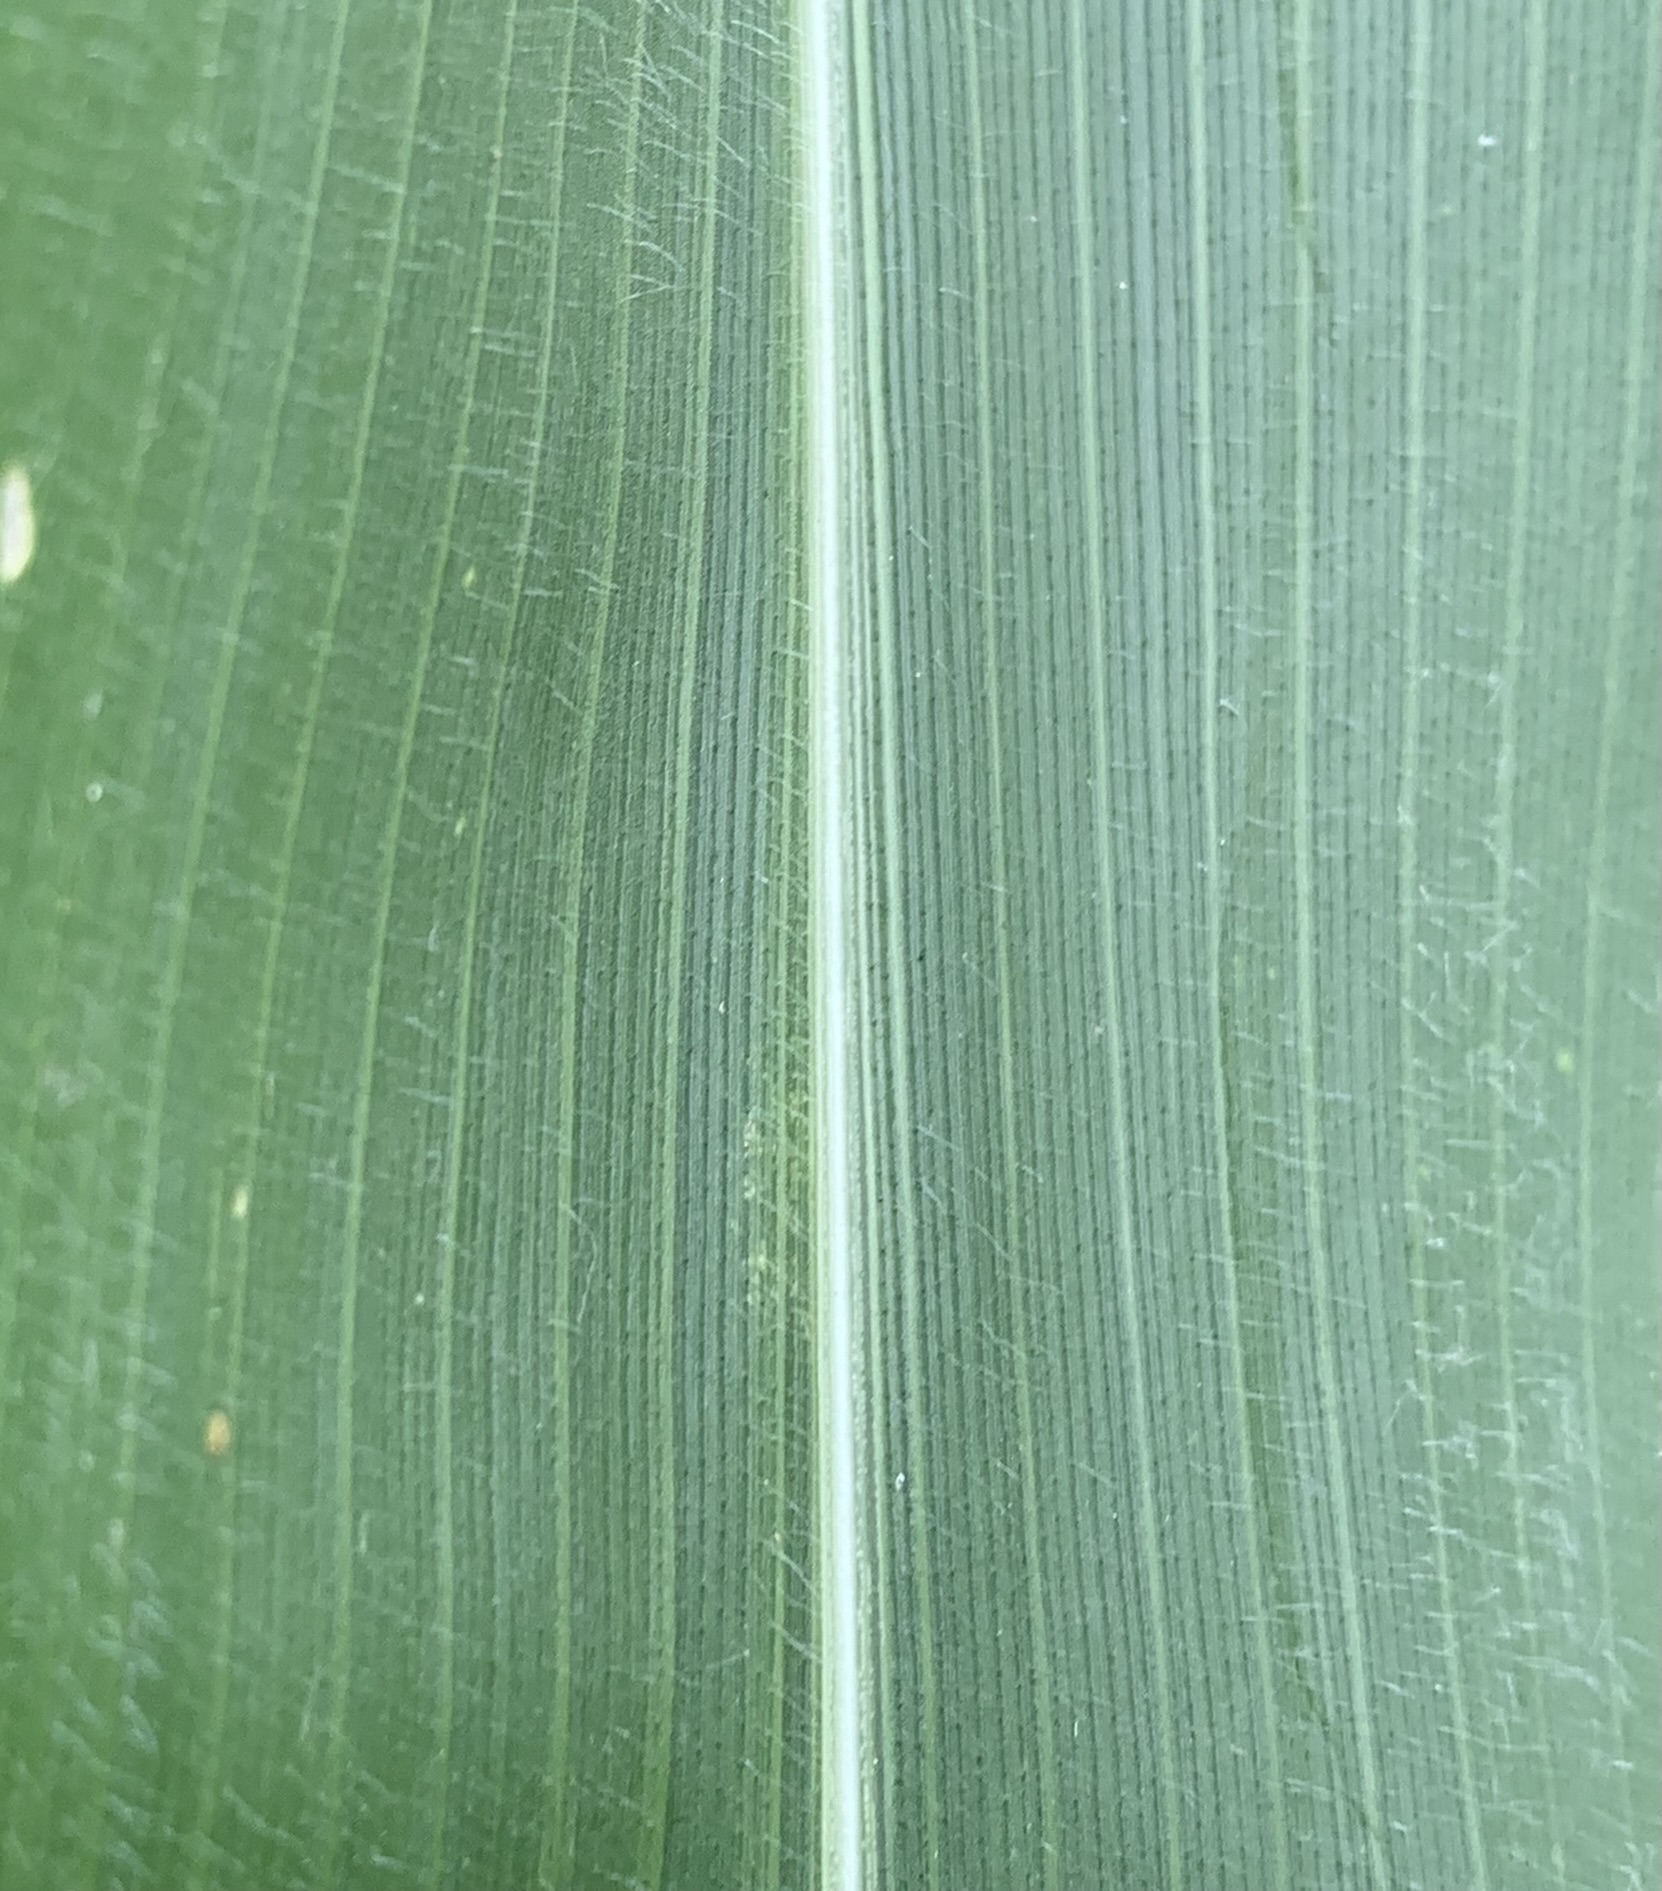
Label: Healthy